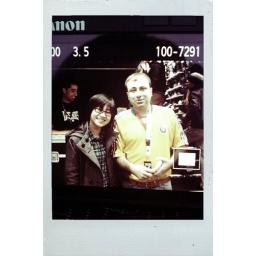
a cute man in shoes shop